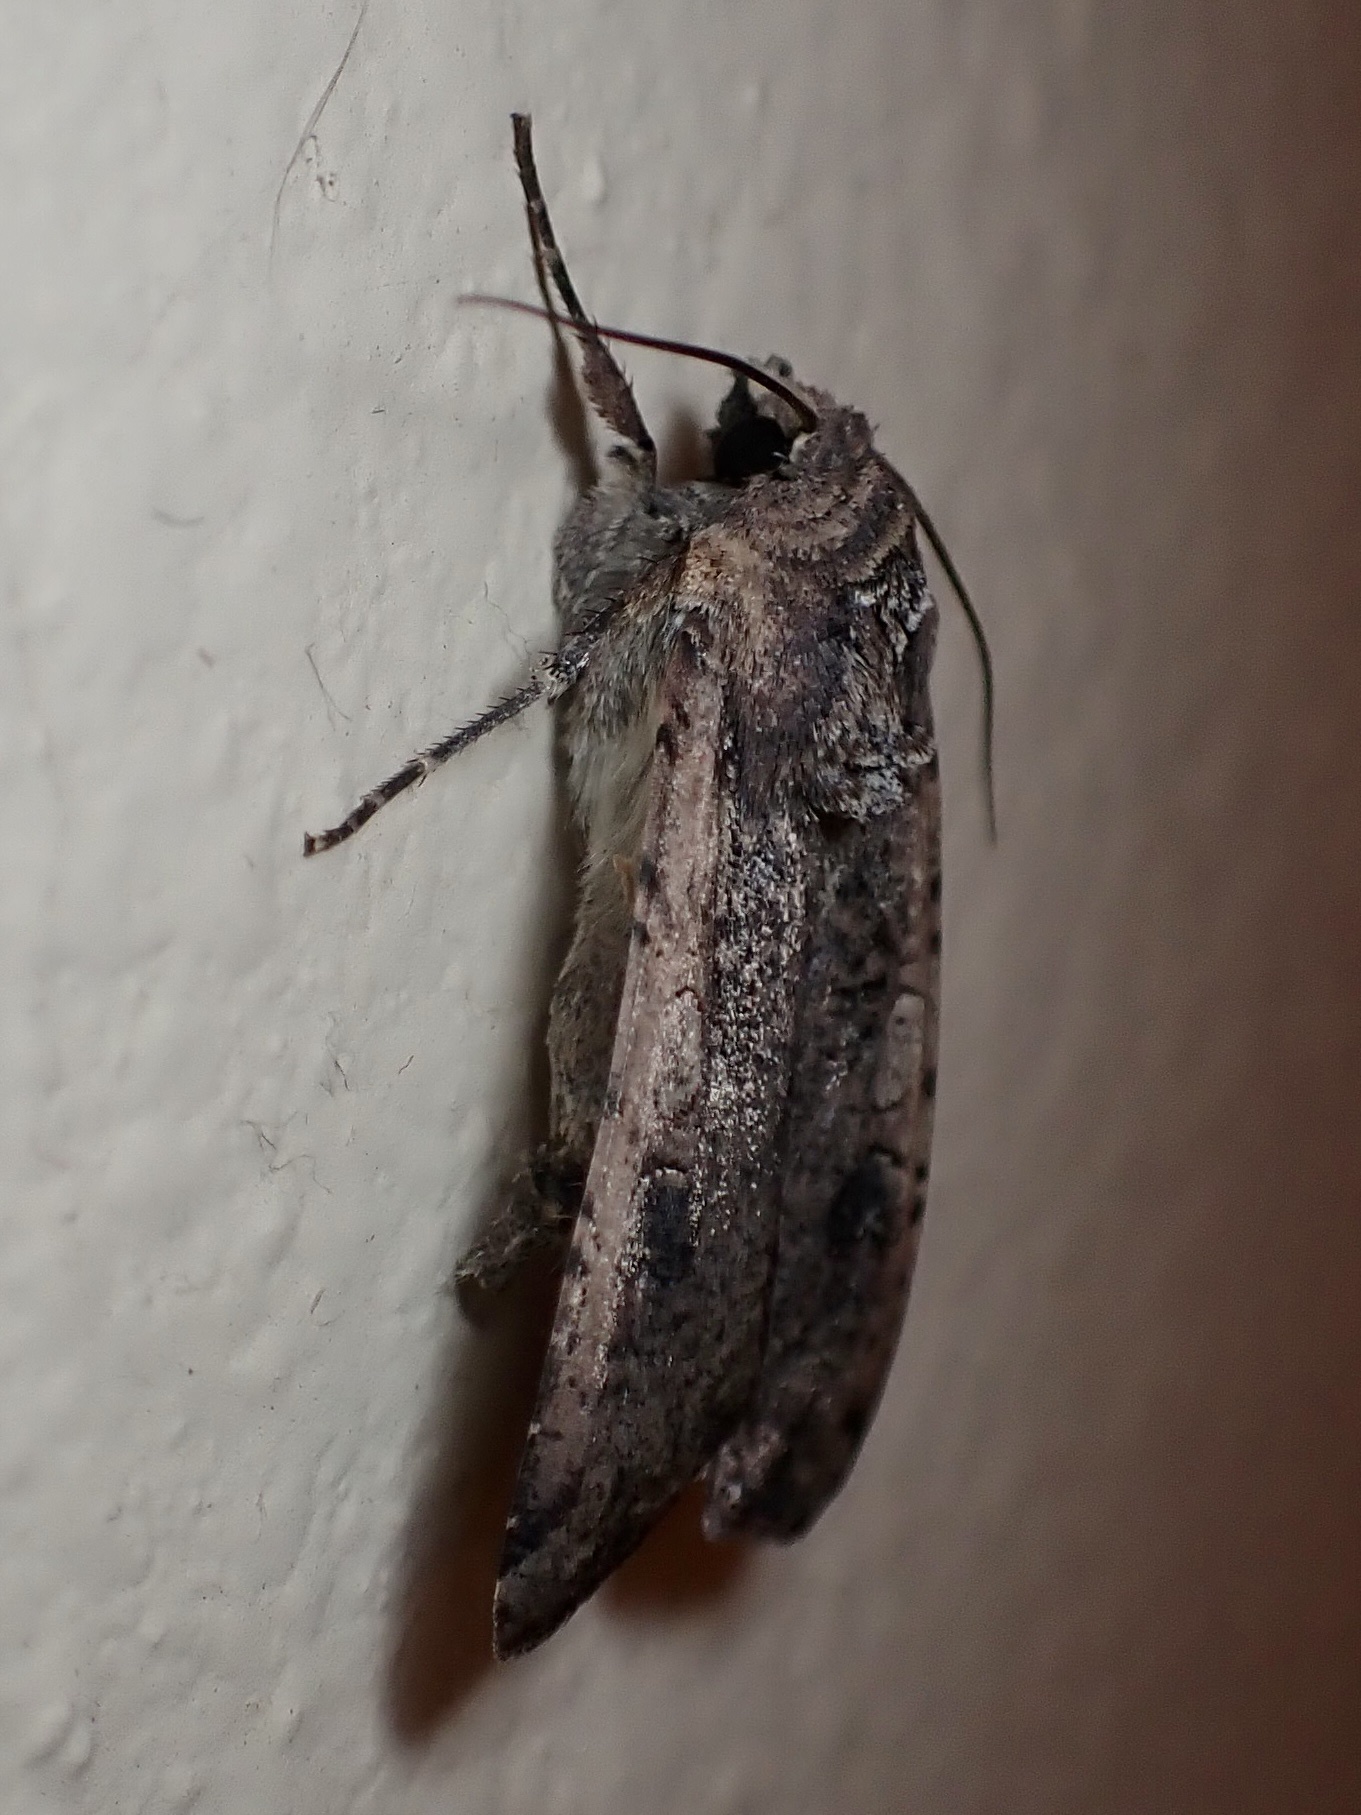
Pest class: cutworms